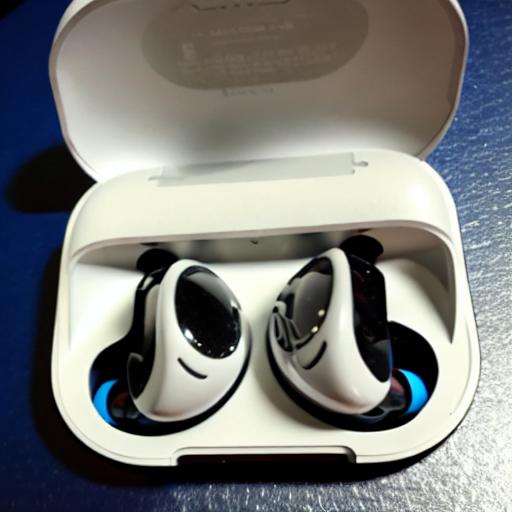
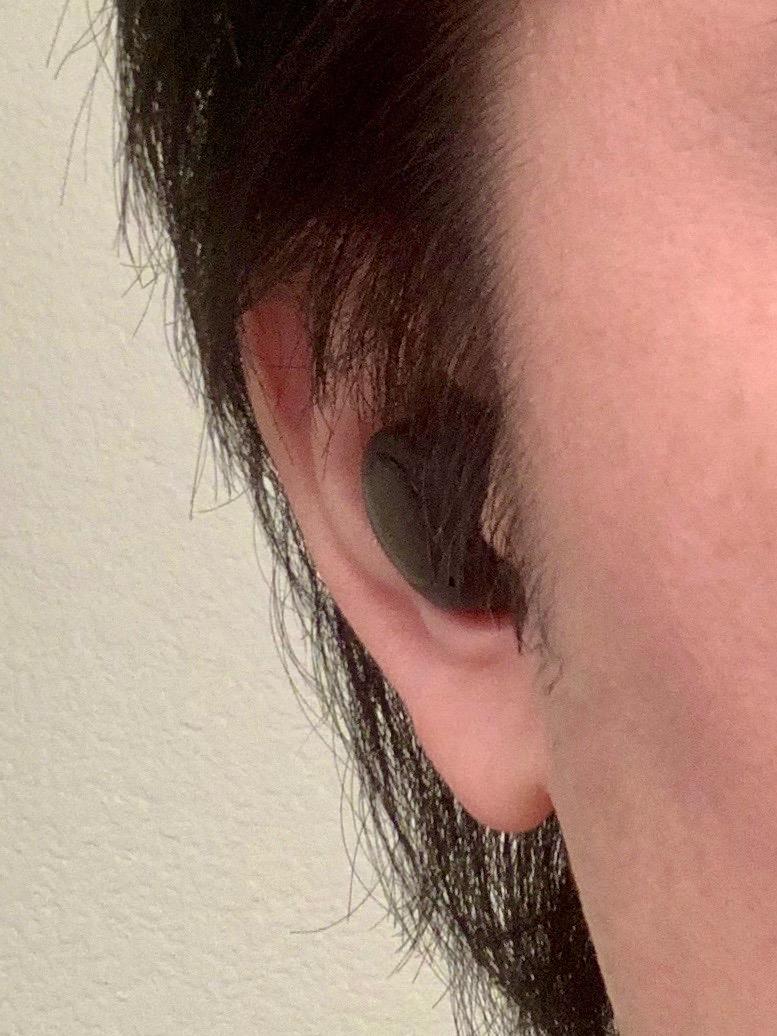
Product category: earbuds
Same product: no